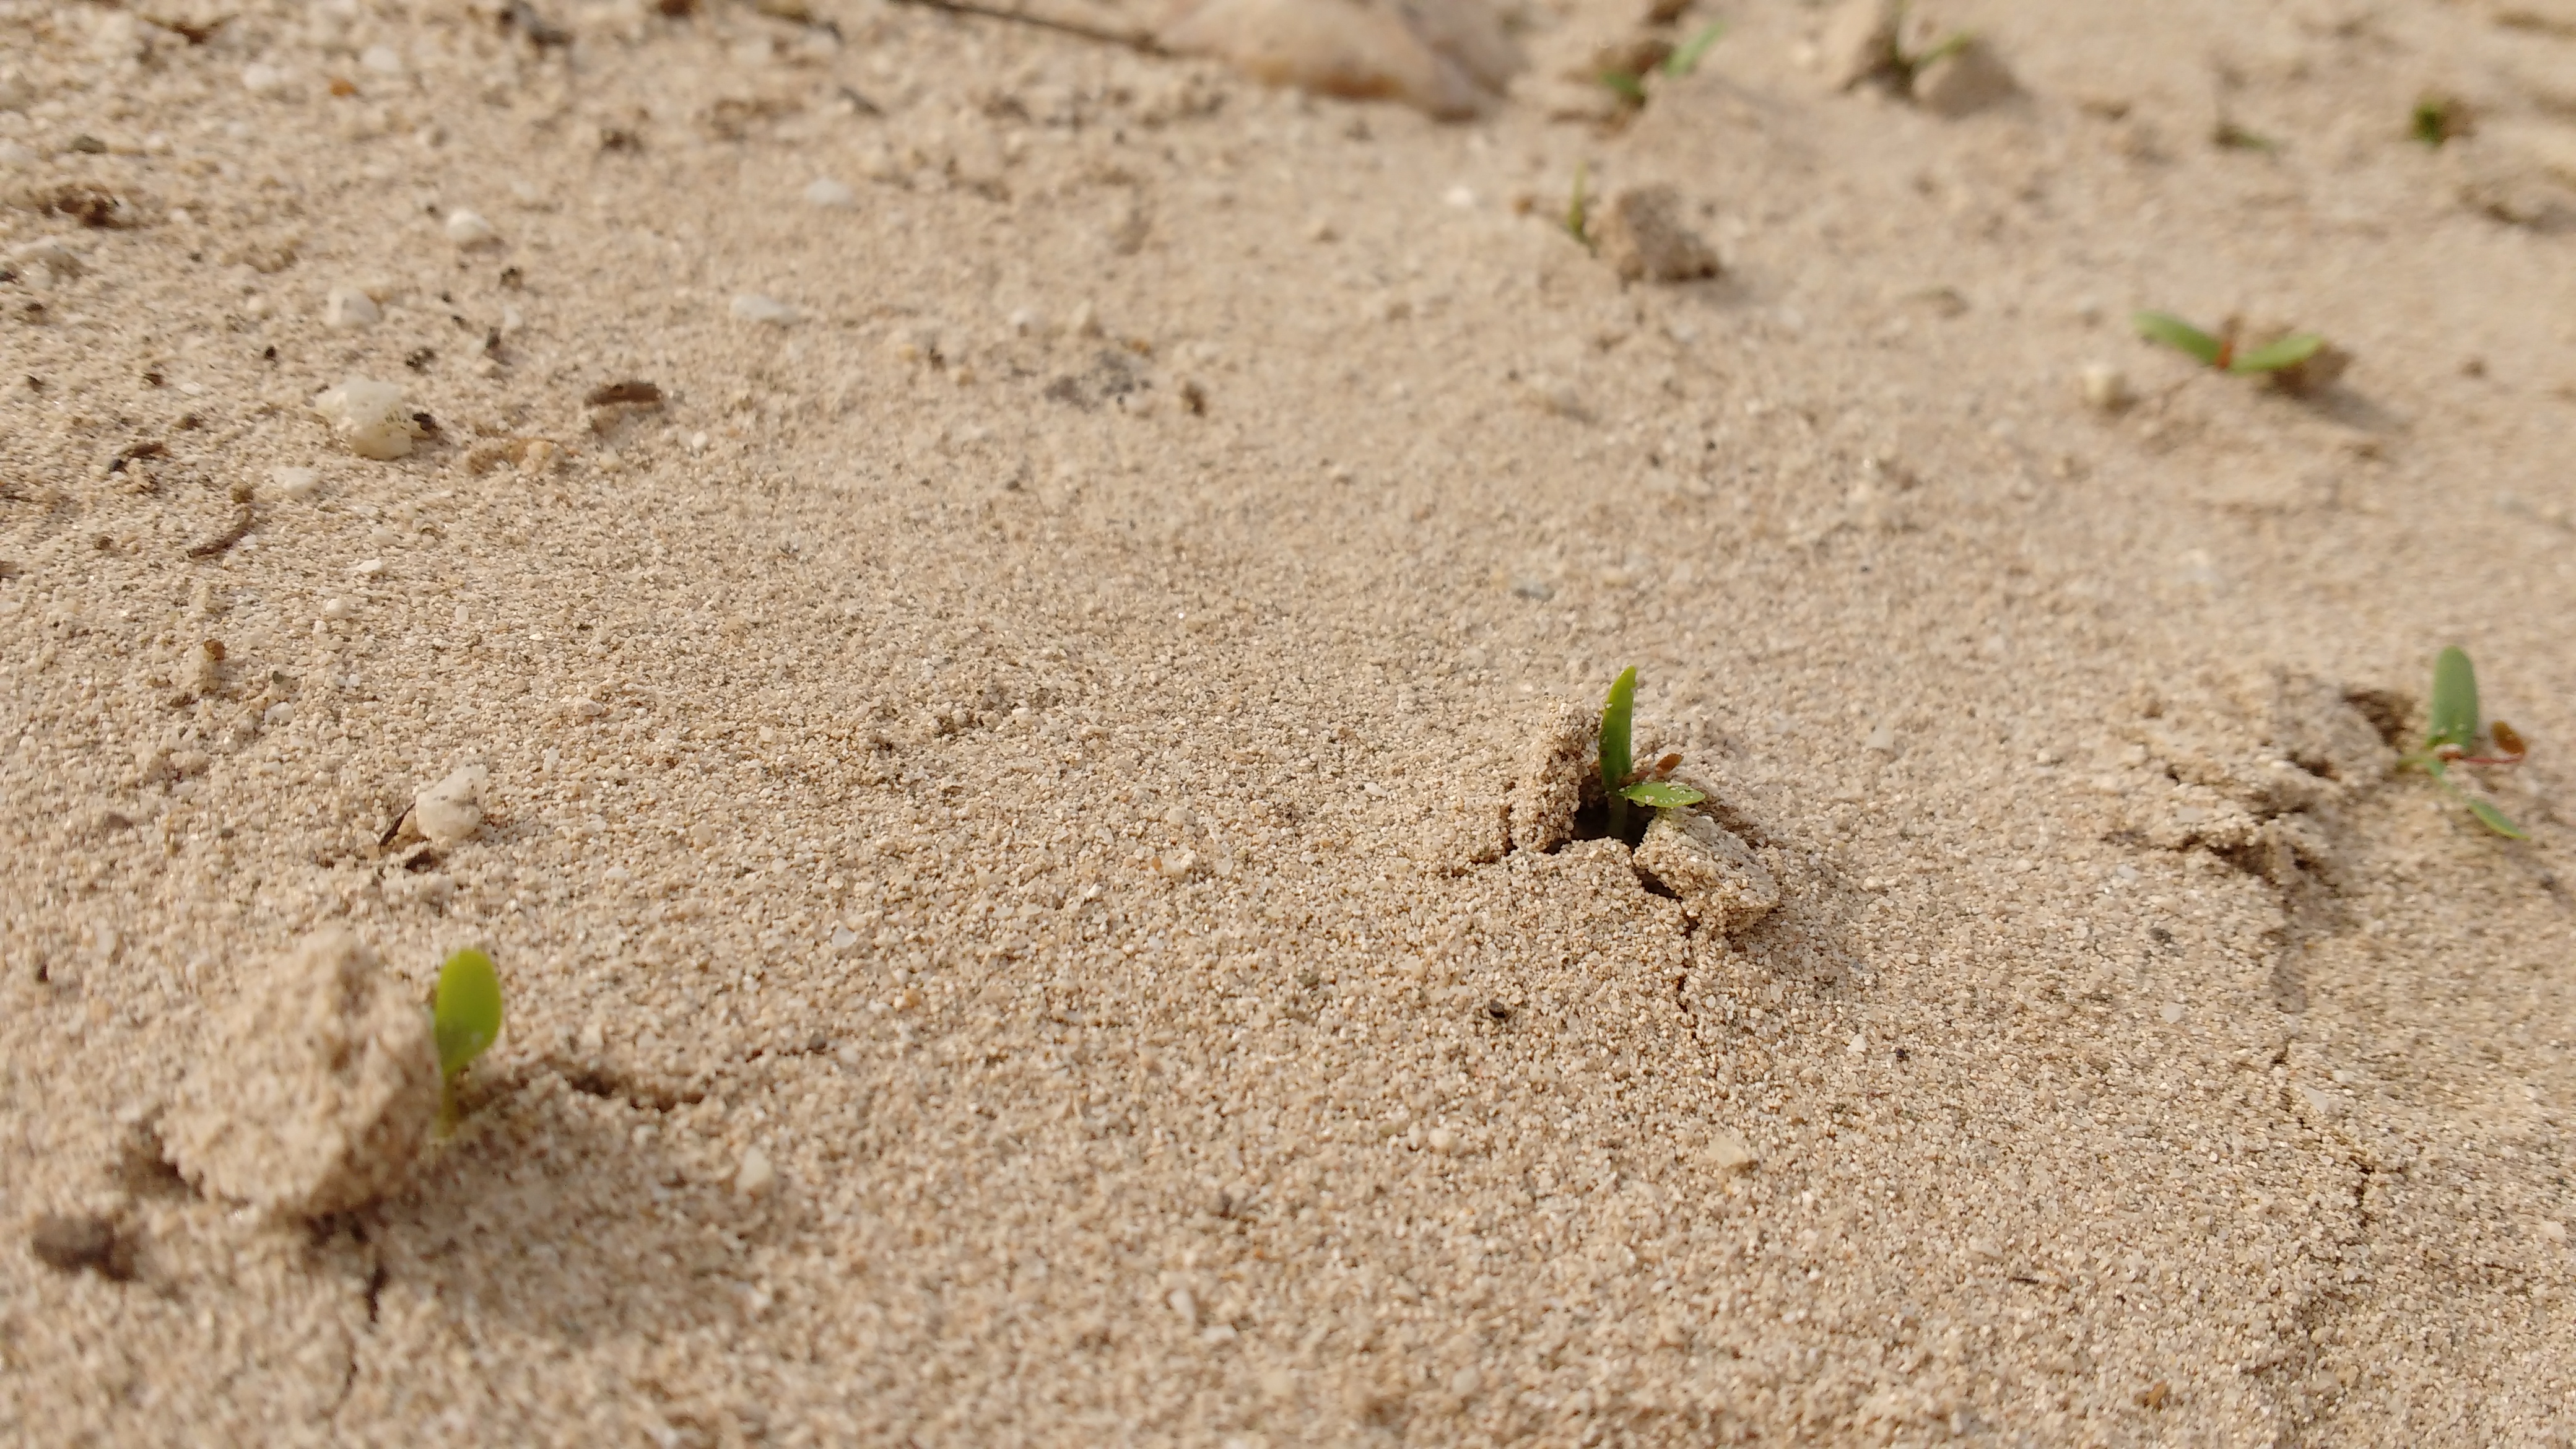
happiness, soil, insect, pest, organism, sand, parasite, wildlife, membrane winged insect, invertebrate, net winged insects